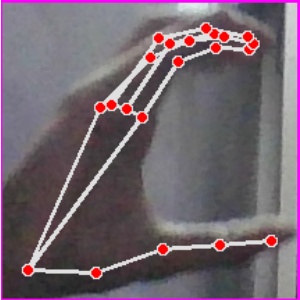
अक्षर: ऋ